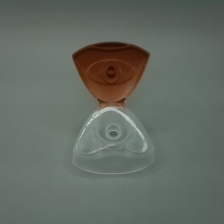
Color: white/transparent
Cap type: flip-top cap